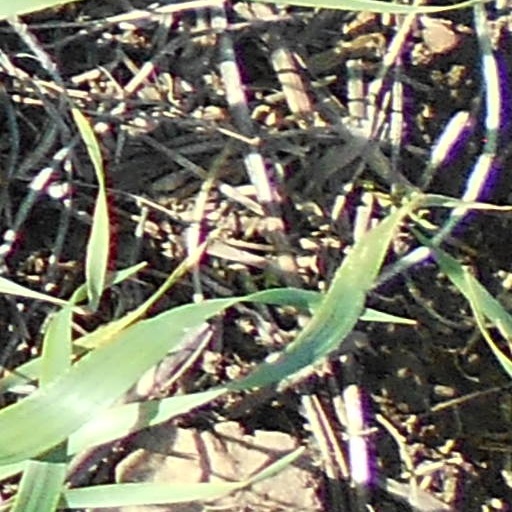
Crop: wheat